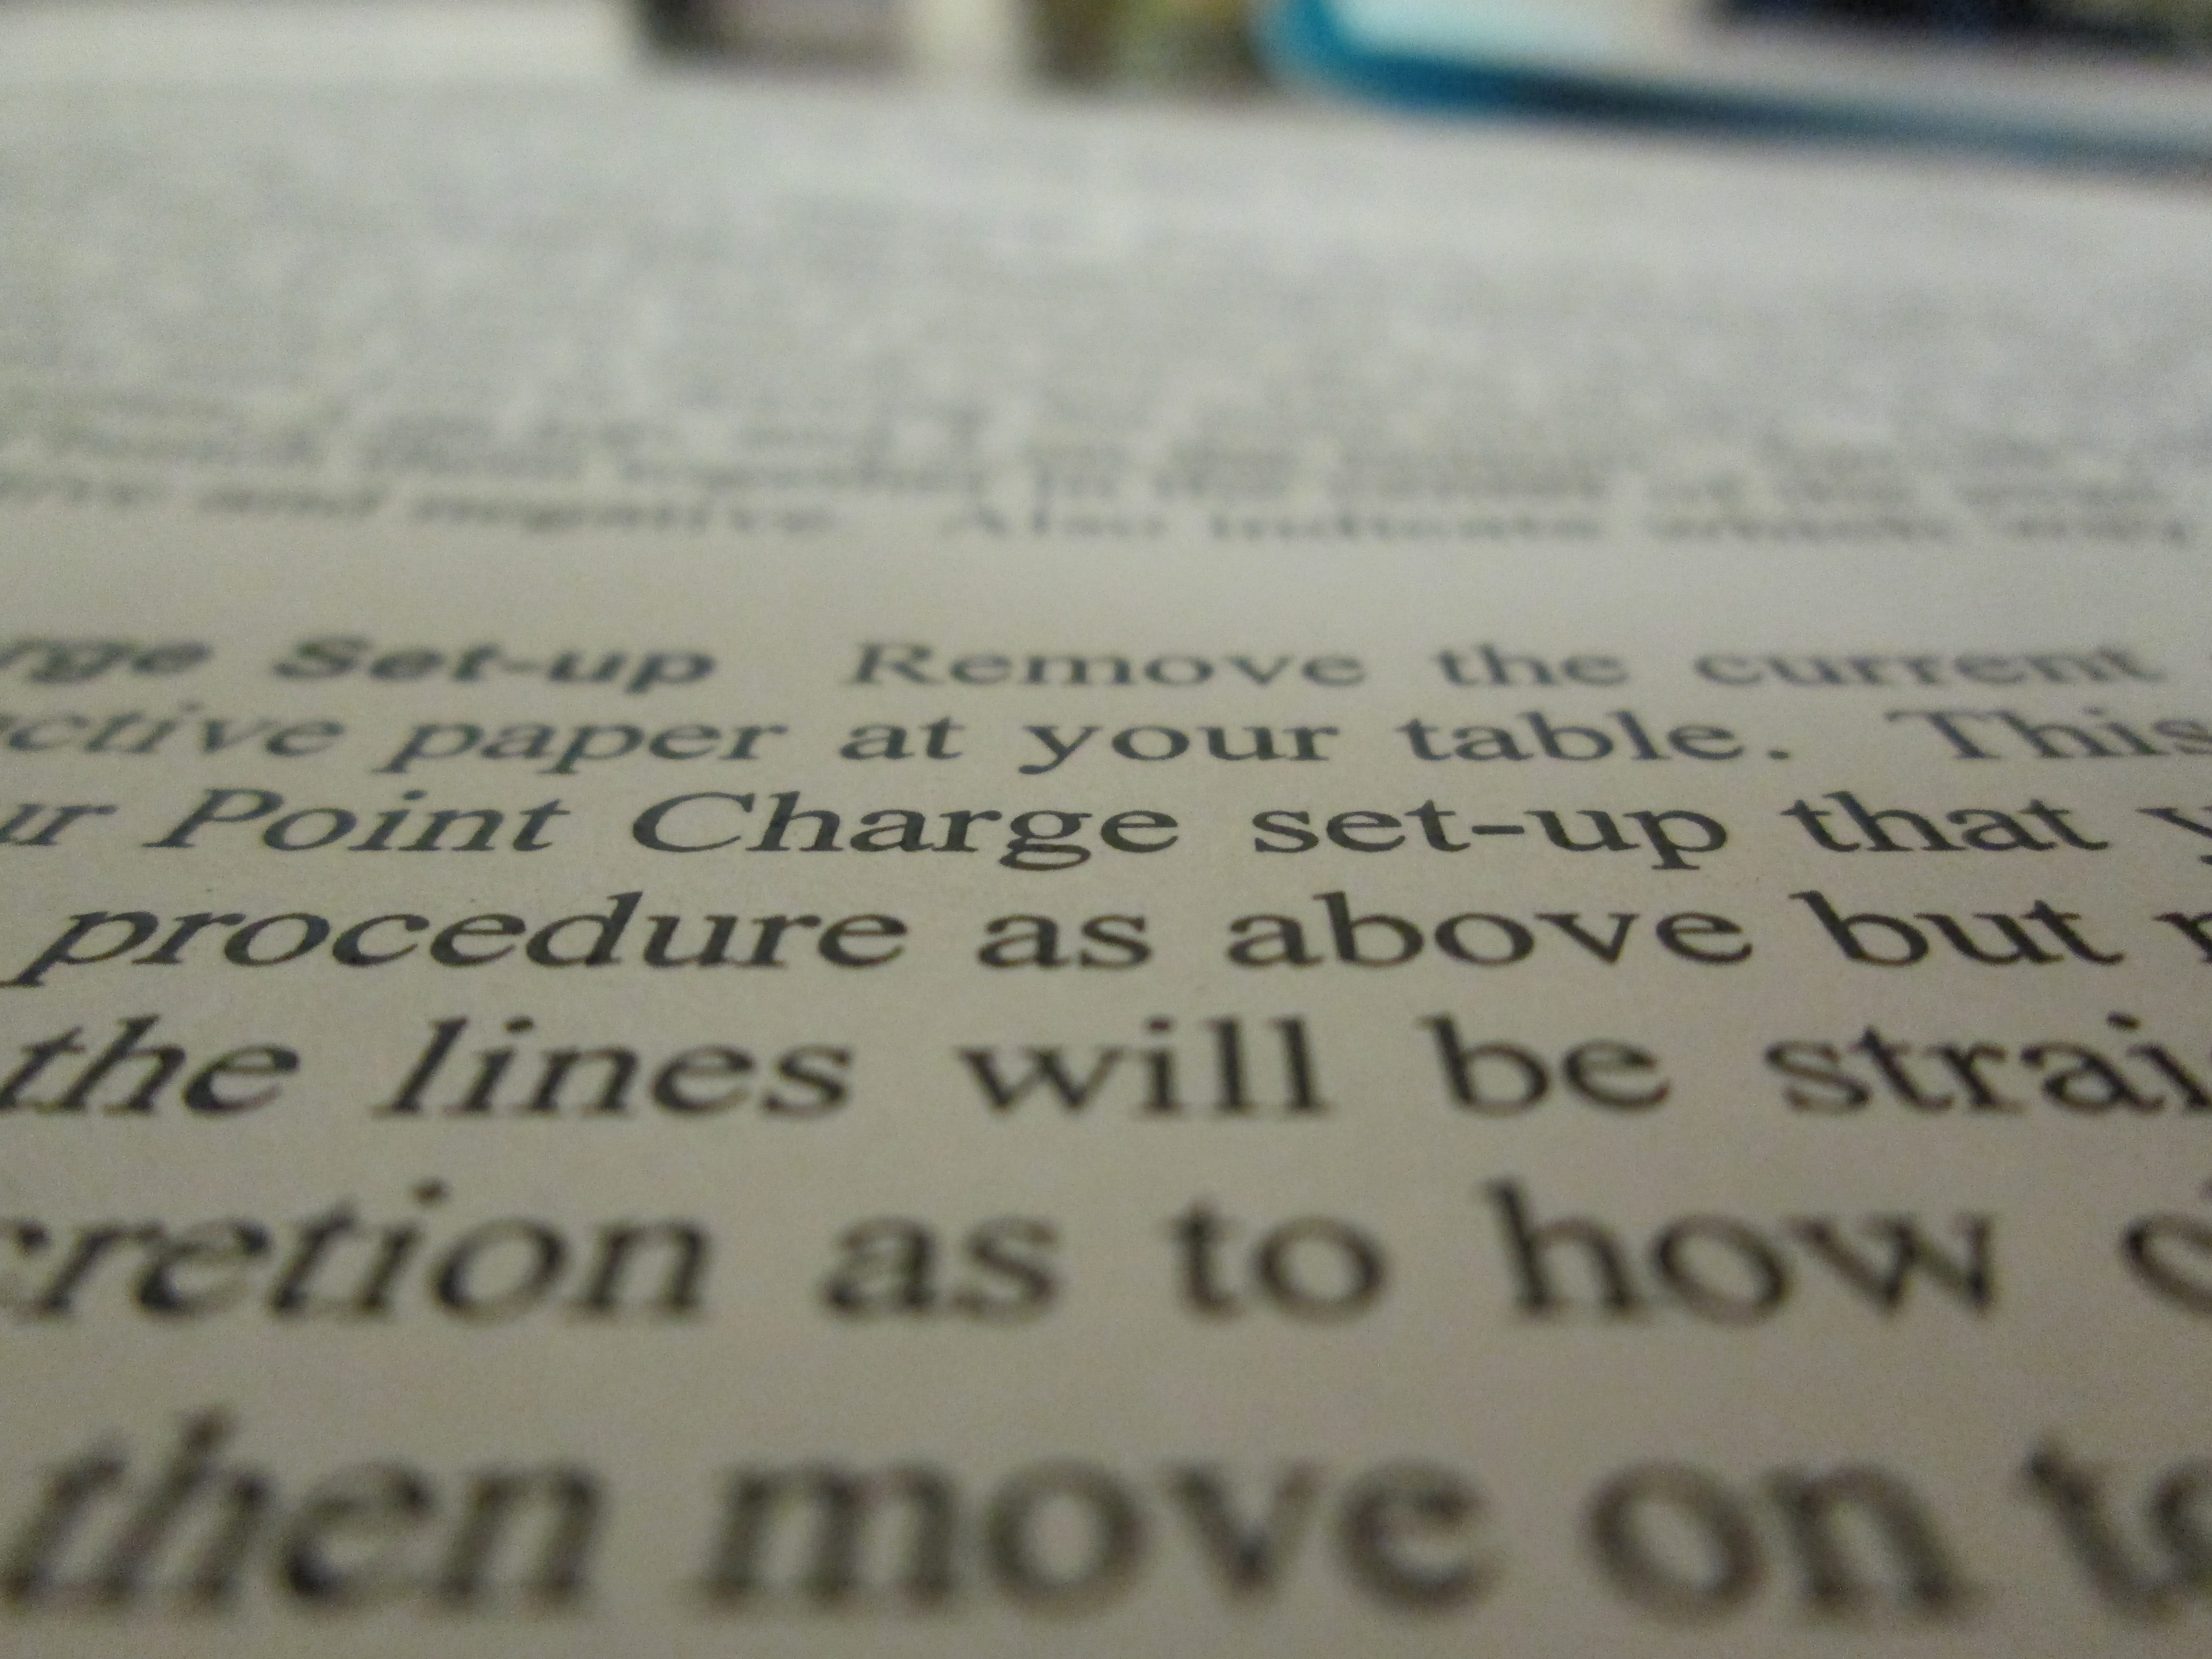
writing, font, text, handwriting, calligraphy, document, shape